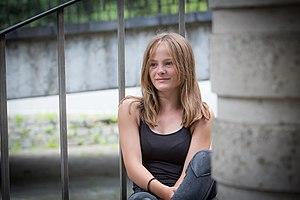
Fantine Harduin - juillet 2017
Dans la brume est un film de science-fiction franco-québécois réalisé par Daniel Roby, sorti en 2018.